Wang River

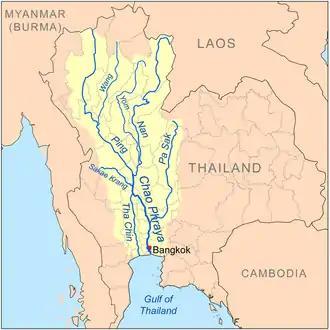
Map of the Chao Phraya River drainage basin showing the Wang River

The Wang River is long. Its waters flow from north to south. The Wang River has its source in the Phi Pan Nam Range in Wiang Pa Pao District, Chiang Rai Province. One of the principal settlements along the river is Lampang, which is on the north bank of a curve in the river. From Lampang, the river flows southwards passing by Thoen into Tak Province. It joins the Ping River near Mae Salit, Ban Tak District, north of the town of Tak. The Ping River is a tributary of the Chao Phraya River.